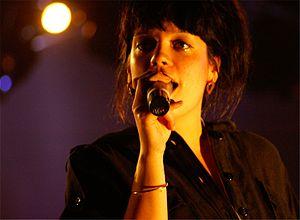
Lily Allen en concert lors du festival Solidays (Paris, France).